Hambrecht & Quist

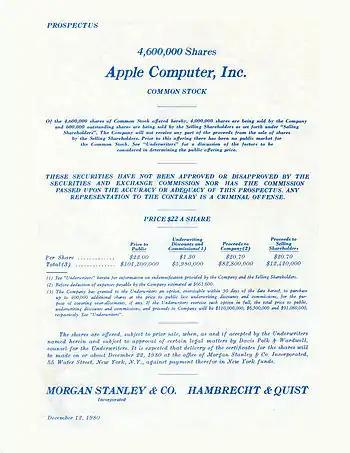
Apple Computer IPO 1980

H&Q was an early player in the technology sector, underwriting initial public offerings (IPOs) for Apple Computer, Genentech, and Adobe Systems in the 1980s. In the 1990s, H&Q also backed the IPOs of Netscape, MP3.com, and Amazon.com.